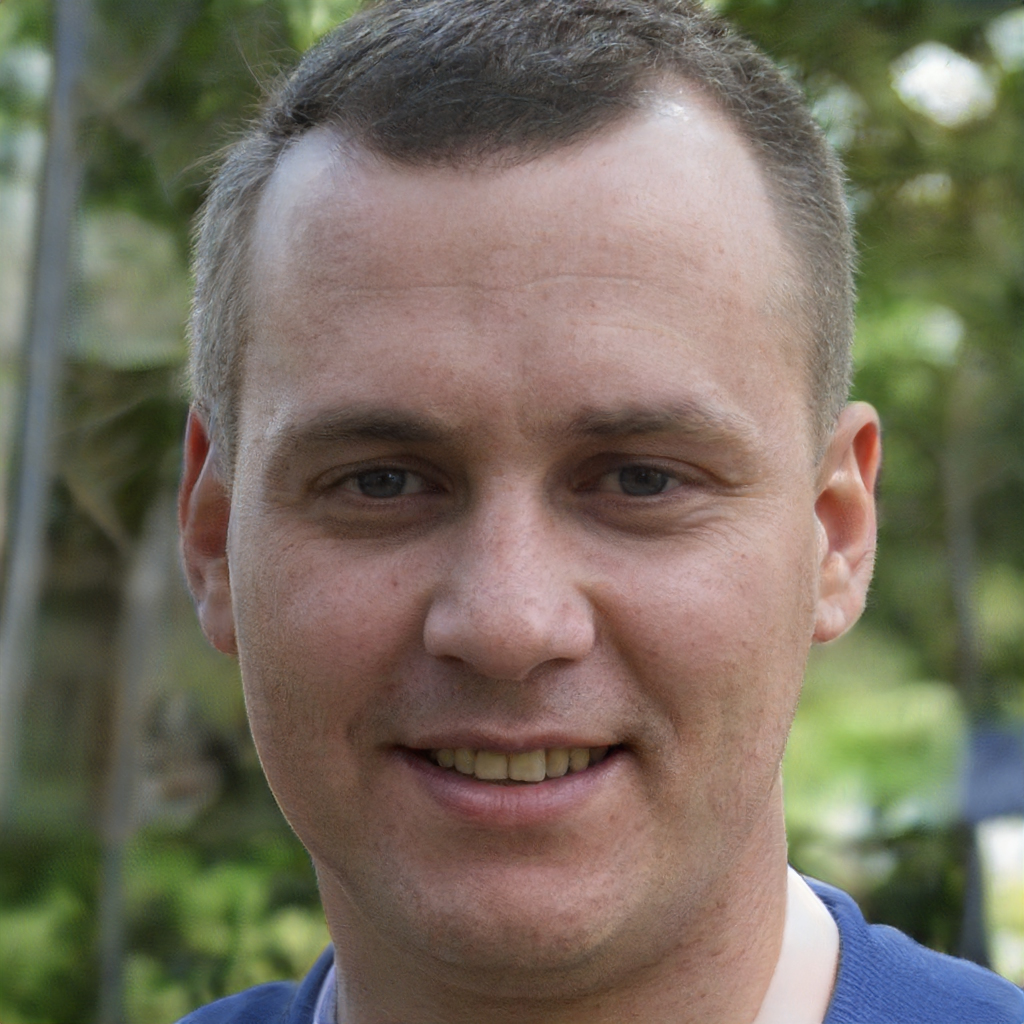
Gender: Male